Central Stadium (Yekaterinburg)

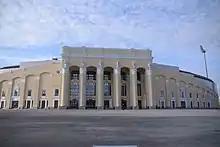
Stadium before the 2017 reconstruction

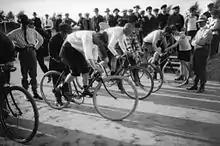
Velodrome in the outskirts of Yekaterinburg, 1913

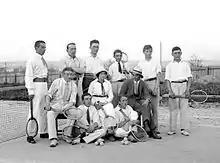
Tennis courts for the velodrome, 1913

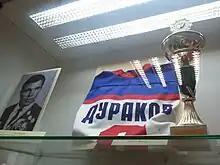
Honouring Nikolay Durakov

Central Stadium was built in 1957. Earlier on this territory of the city also was a sports facilities: from 1900 - the Velodrome sponsored by merchant Kamaletdin Agafurov, from 1928 - Regional Stadium, and from 1936 - the stadium "Metallurg of the East". Following the demolition and reconstruction of the stadium in the 1950s due to Fire safety regulations, the new stadium called "Central" was opened in 1957. The stadium was listed in the Top Ten list of sports facilities in the Soviet Union. The Stadium has hosted thousands of sports and entertainment events. In the first years after its opening, the stadium has become one of the world's most important arenas of speed skating. In 1959, it held the World Allround Speed Skating Championships for Women, as well as the 1958, 1962, 1964, and 1966 championships of the USSR (with multiple world records made), and in the 1964-73 period many matches between the strongest national speed skating teams of the world (Soviet Union, Norway, Sweden and Finland). Approximately during the time when SKA-Sverdlovsk was one of the best club teams in the world. The stadium hosted the 1962, 1966, 1974 and 1978 Spartakiad of the Peoples of the USSR (contemporaneously these competitions were USSR championships) and other Russian and international competitions.